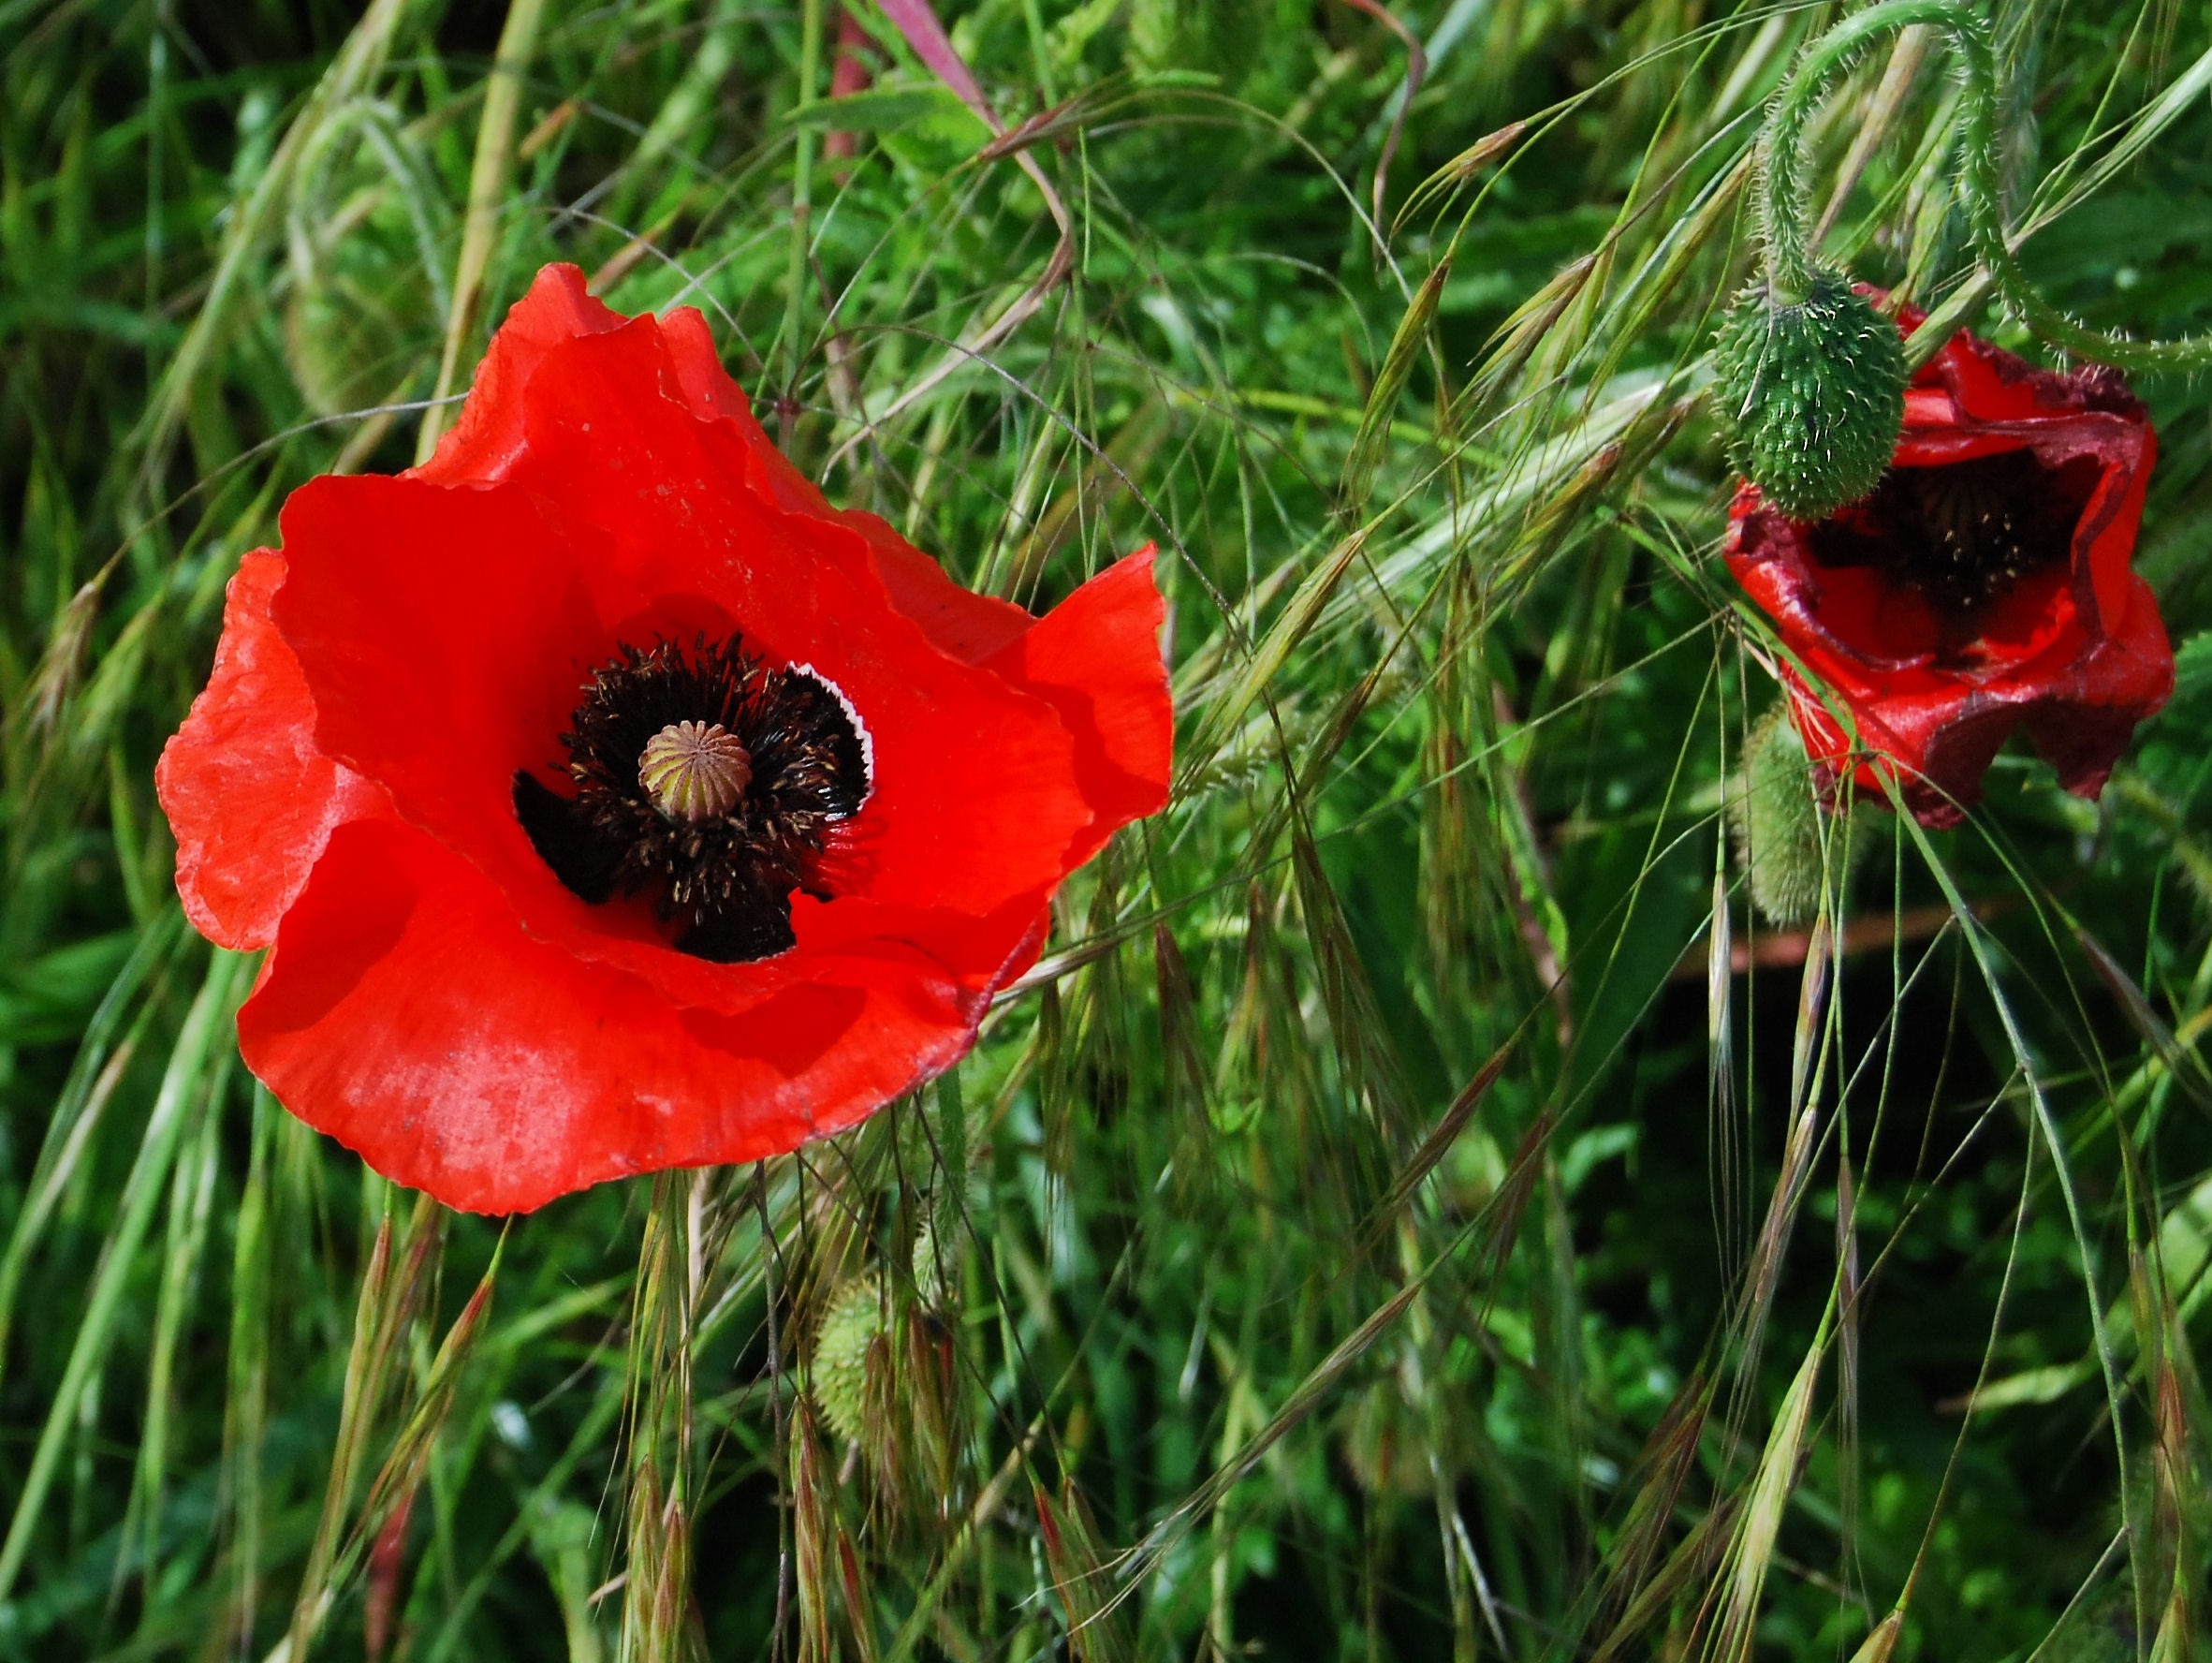
nature, grass, plant, field, meadow, countryside, flower, petal, red, botany, flora, wildflower, poppy, bud, coquelicot, macro photography, flowering plant, plant stem, land plant, poppy family